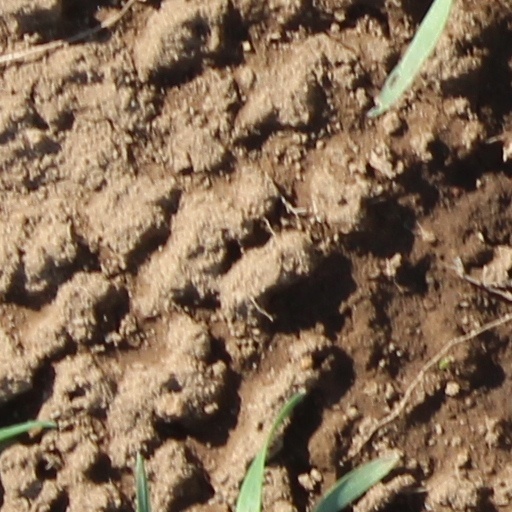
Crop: wheat